Taraka, Papua New Guinea

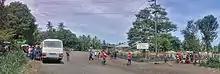
West Taraka community market

The study found that almost half of the informants (48.5%) came to Lae in the 1980s. The figure is much higher in Mouth Markham (66.7%). East Sepik Province (30.3%) and the provinces in the Highlands (30.3%) stand out as places where the informants lived before they came to Lae. This tendency corresponds to the fact that most respondents were born in the Sepik and Highlands areas and less than half of them have had former migration experiences.